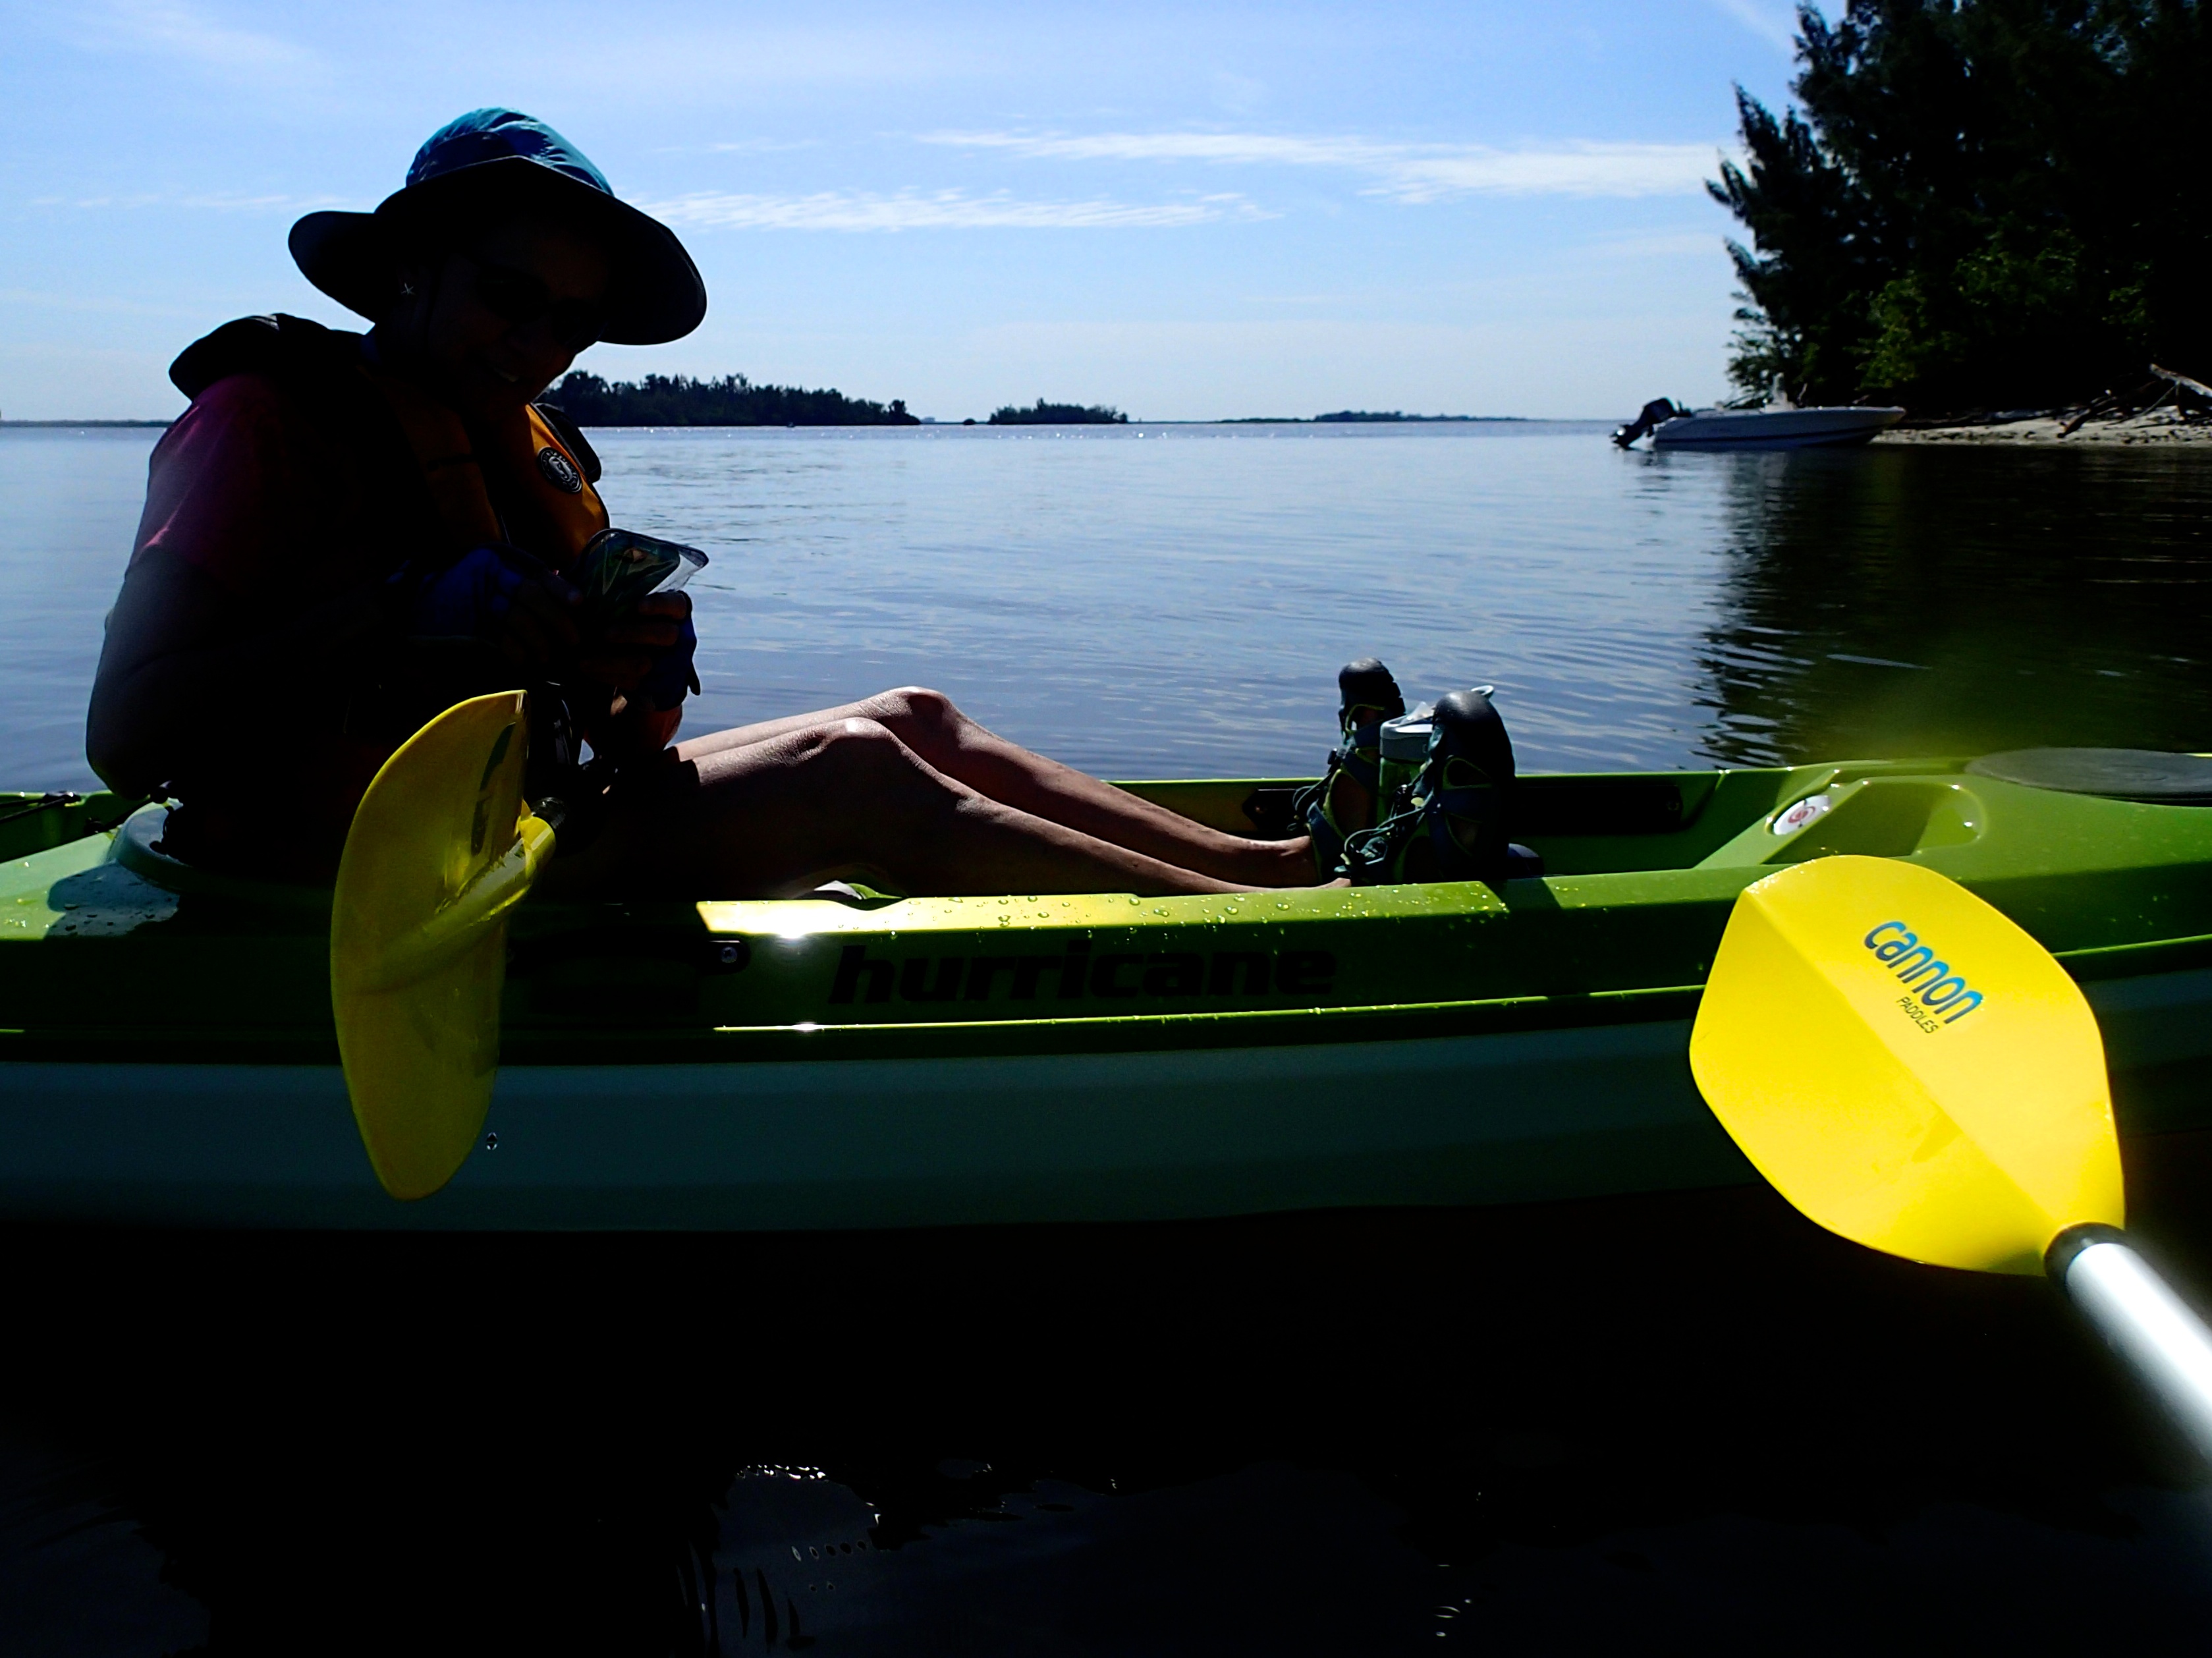
boat, canoe, paddle, vehicle, kayak, sports equipment, boating, watercraft, watercraft rowing